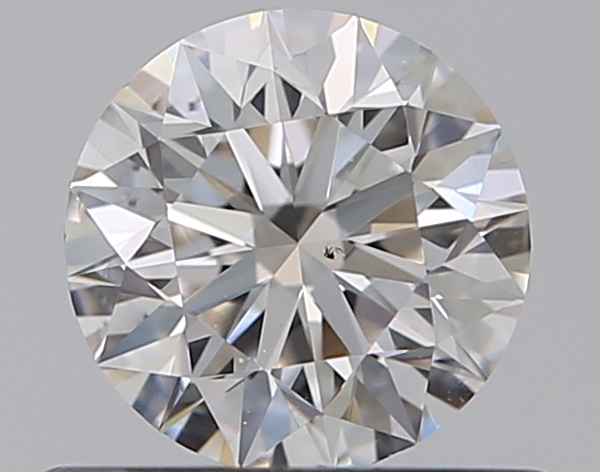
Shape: round
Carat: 0.5
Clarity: VS2
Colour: H
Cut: EX
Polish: EX
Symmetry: EX
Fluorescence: F
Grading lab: GIA
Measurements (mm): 5.05 x 5.08 x 3.18